National and regional identity in Spain

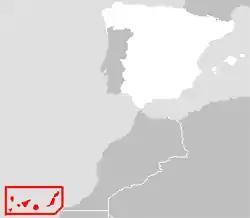
Location of Canary Islands

This predominantly rural and partly mountainous western region was conquered in the late 12th and early 13th centuries by the Kingdoms of León and Castile. The resulting territories were termed "Extremadura leonesa" and "Extremaduras de Castilla" (the latter including lands well to the north of the present-day region). On the union of the two kingdoms, the "Provincia de Extremadura" gained recognition as an administrative area. That province was reconstituted in 1653 when the main cities, headed by Trujillo, together obtained representation in the "Cortes de Castilla". In the 1833 demarcation, Extremadura was recognised as a "historic region", from then on composed of the two provinces of Cáceres and Badajoz.